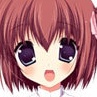
Portrait style: Anime Portrait